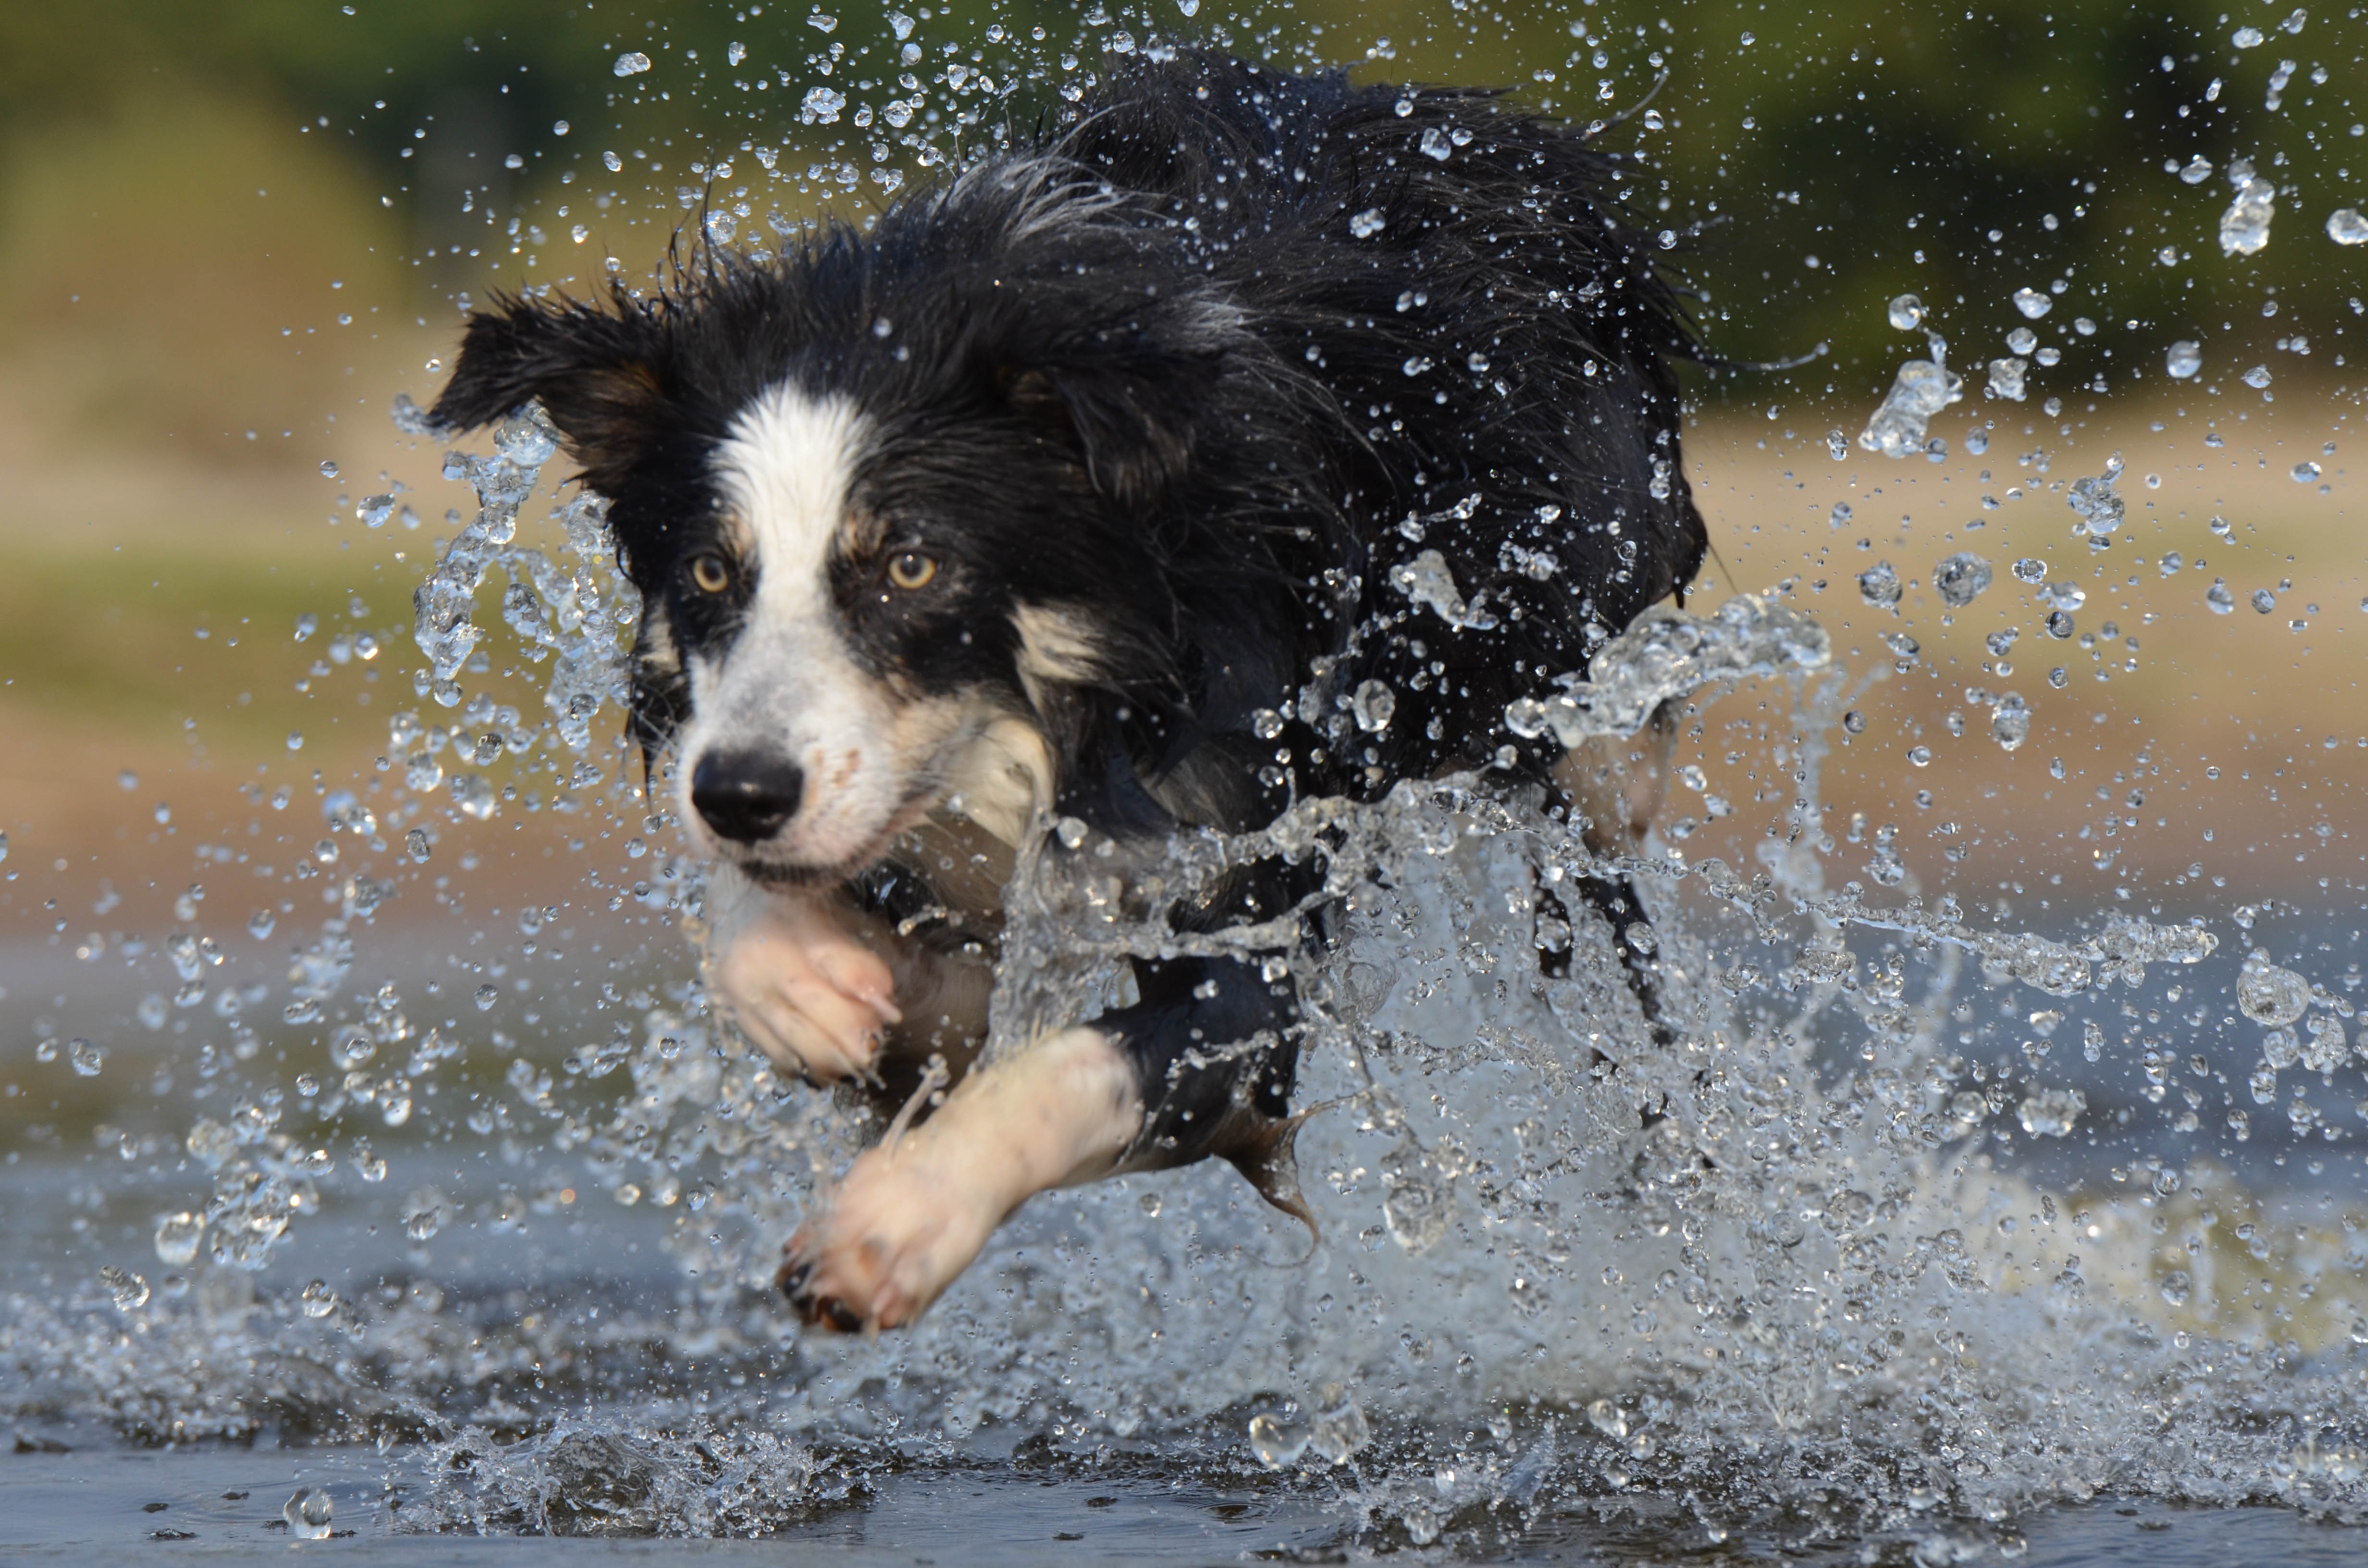
water, dog, jump, summer, mammal, border collie, vertebrate, dog breed, british sheepdog, bernese mountain dog, dog like mammal